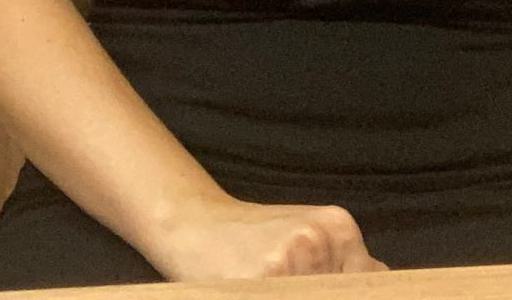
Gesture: no_gesture